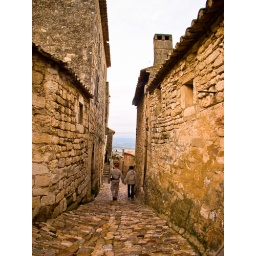
A cobblestone street in the medieval hill town of Lacoste, Provence, France